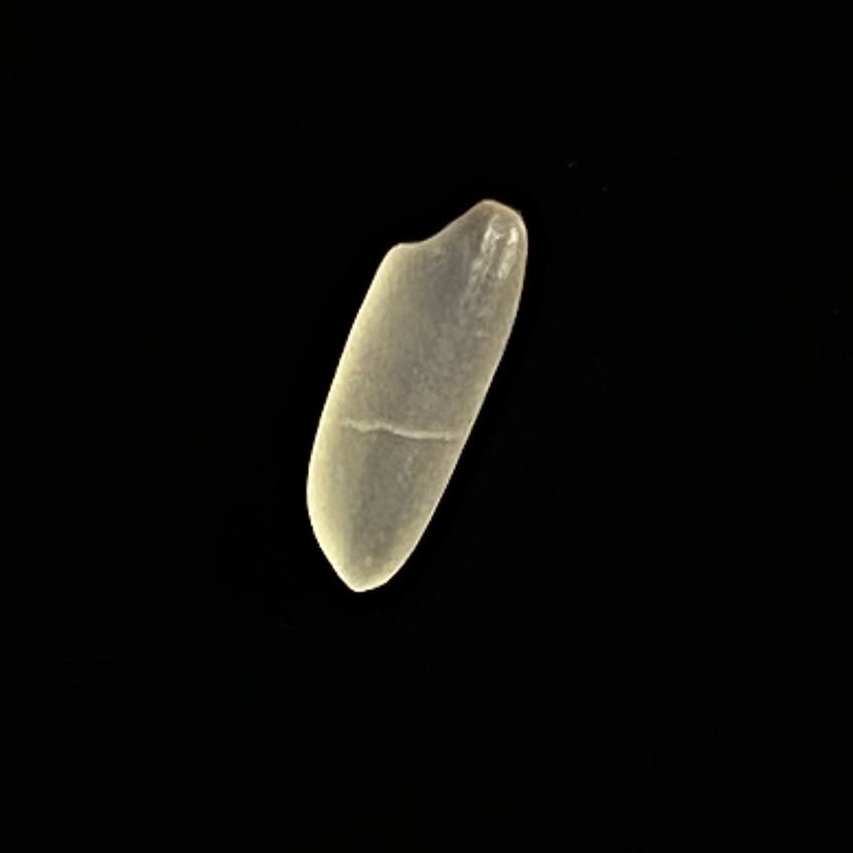
Rice variety: Najirshail